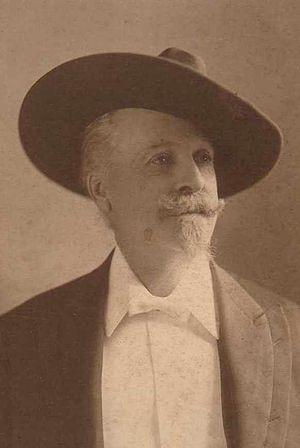
Buffalo Bill licence
William Frederick Cody dit Buffalo Bill est une figure mythique de la conquête de l'Ouest. Il fut notamment chasseur de bisons et dirigea une troupe théâtrale populaire.